2012 World Snooker Championship

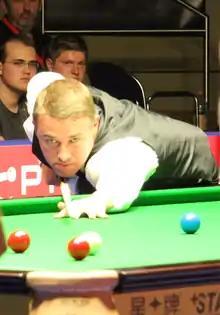
Stephen Hendry (pictured in 2011) compiled a maximum break in the opening round.

The first round was played from 21 to 26 April as the best of 19 frames held over two . Three players were making their debut at the event: Jamie Jones, Cao Yupeng, and Luca Brecel. It was also the first time that both Cao and Brecel had qualified for the televised stage of a ranking event. Cao and Jones advanced to the second round by defeating Mark Allen 10–6 and Shaun Murphy 10–8 respectively, whilst Brecel lost 5–10 against Stephen Maguire. Brecel was the youngest player ever to compete at the Crucible, aged 17 years and 45 days old. He was also the first Belgian to play at the Crucible.